Toba Tek Singh District

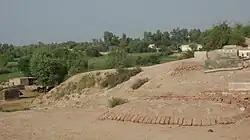
Graveyard on the top of Wanger Wala Tibba

As of the 2023 census, Toba Tek Singh district has 393,896 households and a population of 2,524,044. The district has a sex ratio of 105.49 males to 100 females and a literacy rate of 71.38%: 76.37% for males and 66.13% for females. 621,491 (24.62% of the surveyed population) are under 10 years of age. 563,525 (22.33%) live in urban areas.